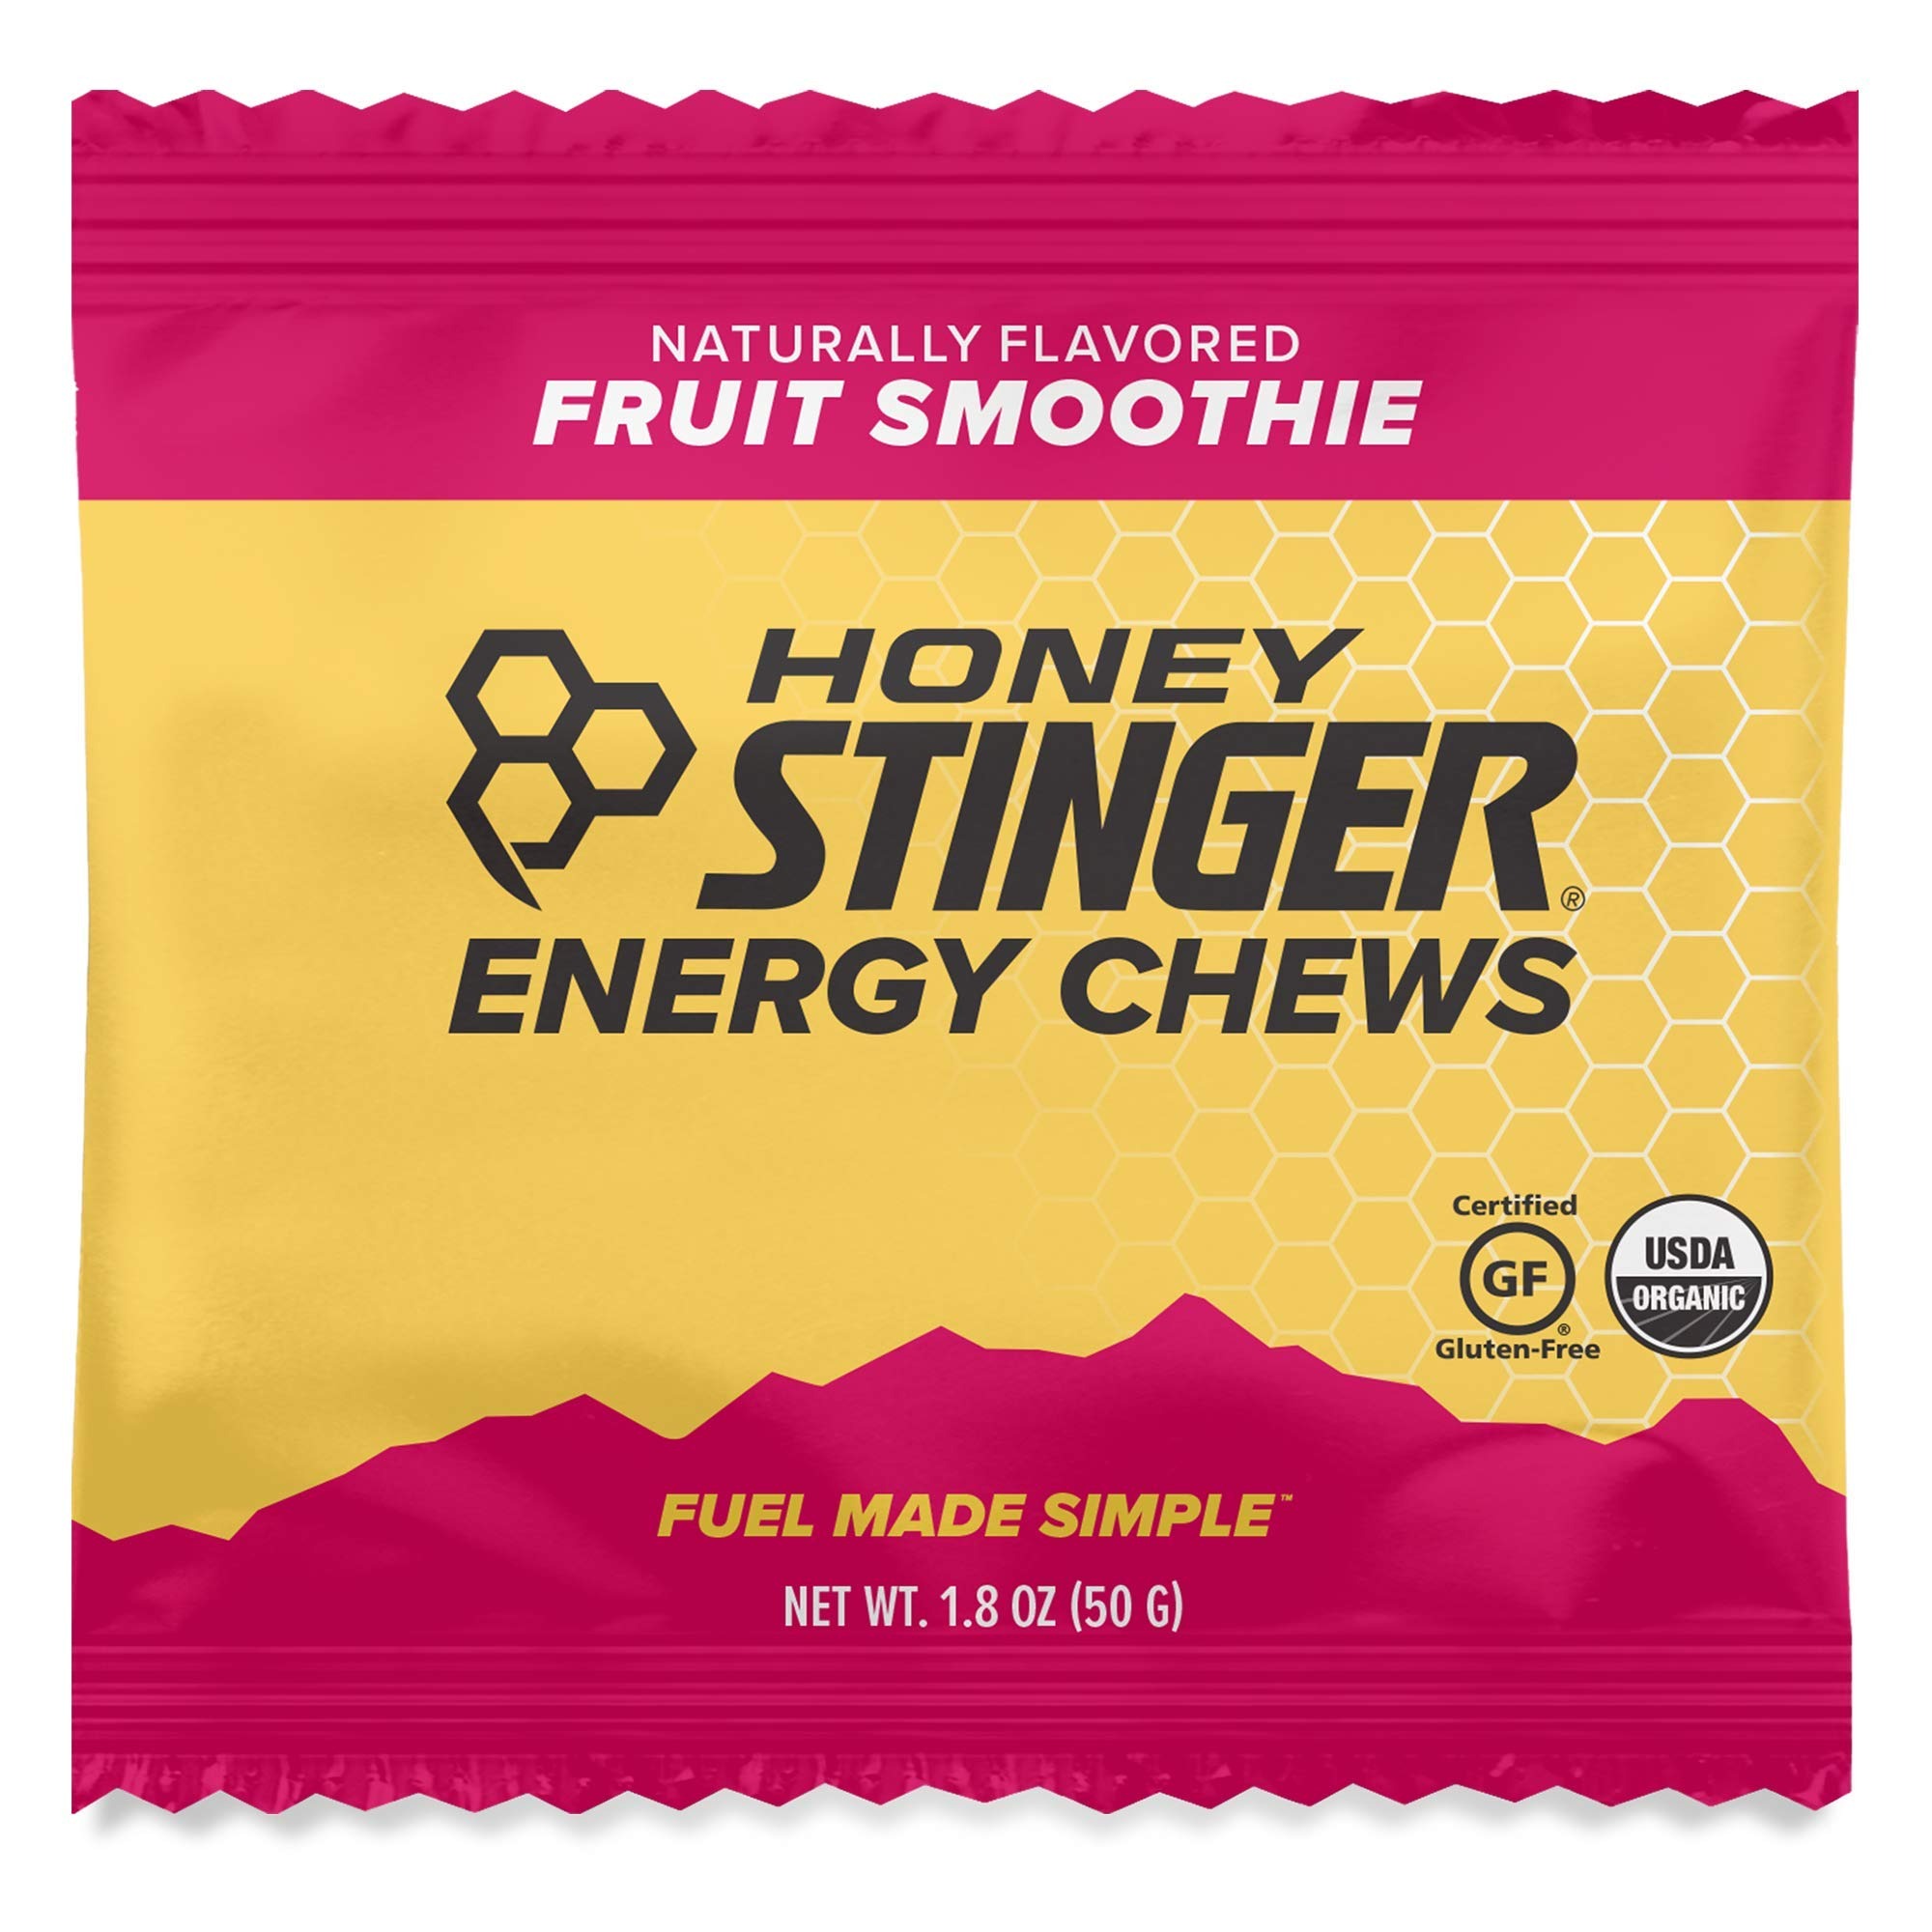
Item Name: Honey Stinger Organic Energy Chews, Fruit Smoothie, Sports Nutrition, 1.8 Ounce (Pack of 12)
Bullet Point 1: CONVENIENT: Honey Stinger organic energy chews are the ideal snack for those constantly on the go, before or during workouts, bikers, hikers, marathon competitors, or anyone looking for a quick healthy snack!
Bullet Point 2: FUEL FOR EVERY ACTIVITY: Honey has low glycemic properties that are scientifically proven to increase athletic performance by providing a sustained energy boost that allows blood sugar levels to remain constant during activity without a high insulin spike and crash.
Bullet Point 3: USDA CERTIFIED ORGANIC and GLUTEN FREE: The organic energy chews are made from organic honey and organic tapioca syrup. They are USDA Certified Organic and Gluten Free.
Bullet Point 4: VITAMIN C: Organic Energy Chews are formulated with 100% RDA of Vitamin C, natural energy from honey and 0% trans fat to meet the specific healthy needs for indivudals and athletes
Bullet Point 5: 160 CALORIES: Each packet of Energy Chews has 160 Calories
Bullet Point 6: 0
Value: 21.6
Unit: Ounce

Price: 31.015